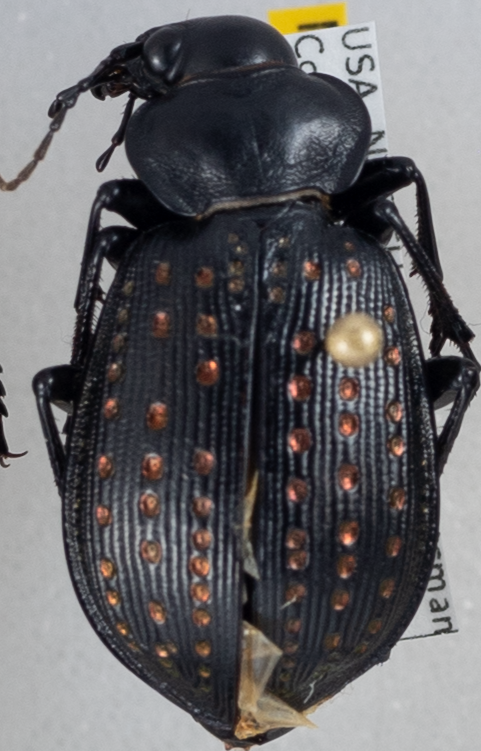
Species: Calosoma calidum
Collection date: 2023-07-04
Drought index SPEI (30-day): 1.01
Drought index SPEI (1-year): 0.17
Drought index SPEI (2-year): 1.13